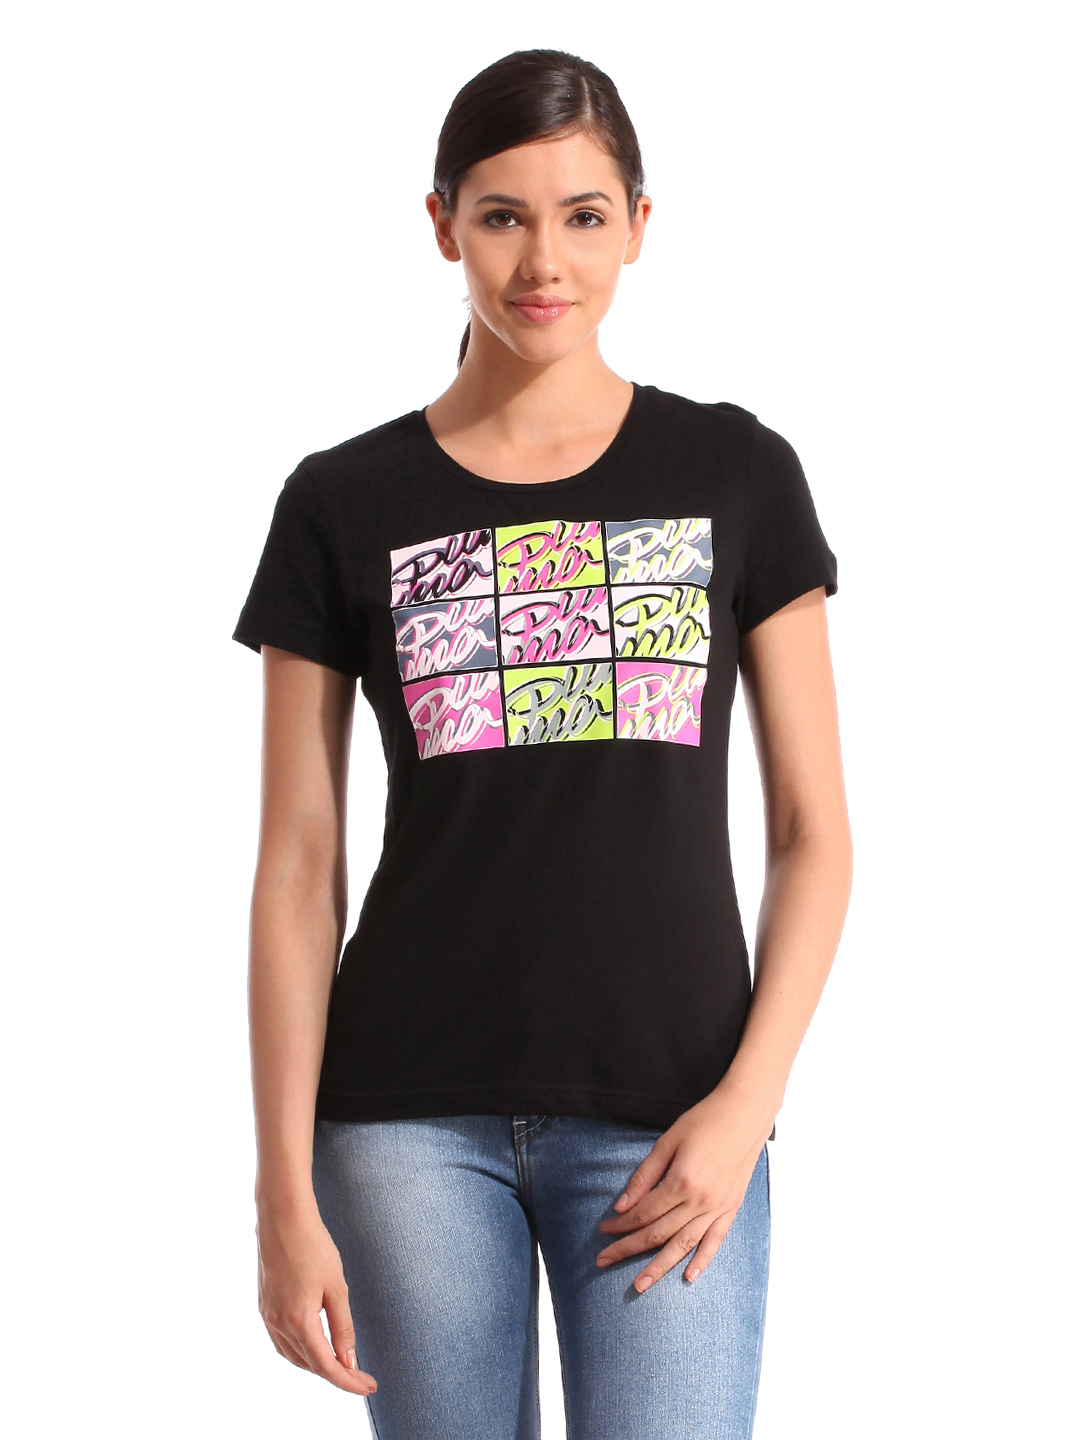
Puma Women Wowhol Black T-shirt
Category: Apparel / Topwear / Tshirts
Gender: Women
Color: Black
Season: Summer 2012
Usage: Casual